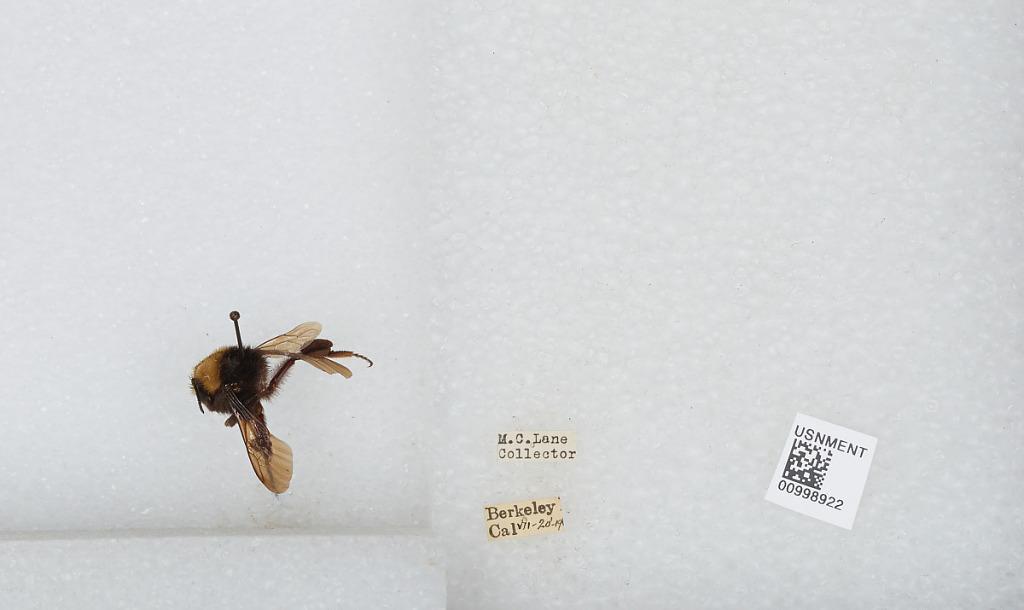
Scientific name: Bombus (Psithyrus) norvegicus (Sparre-Schneider)
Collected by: M. Lane
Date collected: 1919-7-20
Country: United States
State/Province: California
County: Alameda
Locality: Berkeley
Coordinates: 37.8717, -122.273